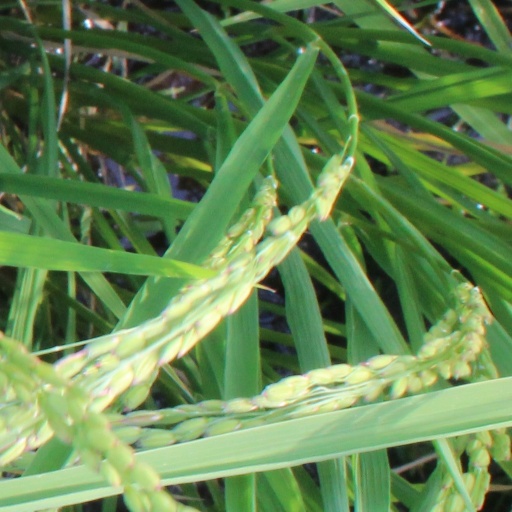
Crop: rice